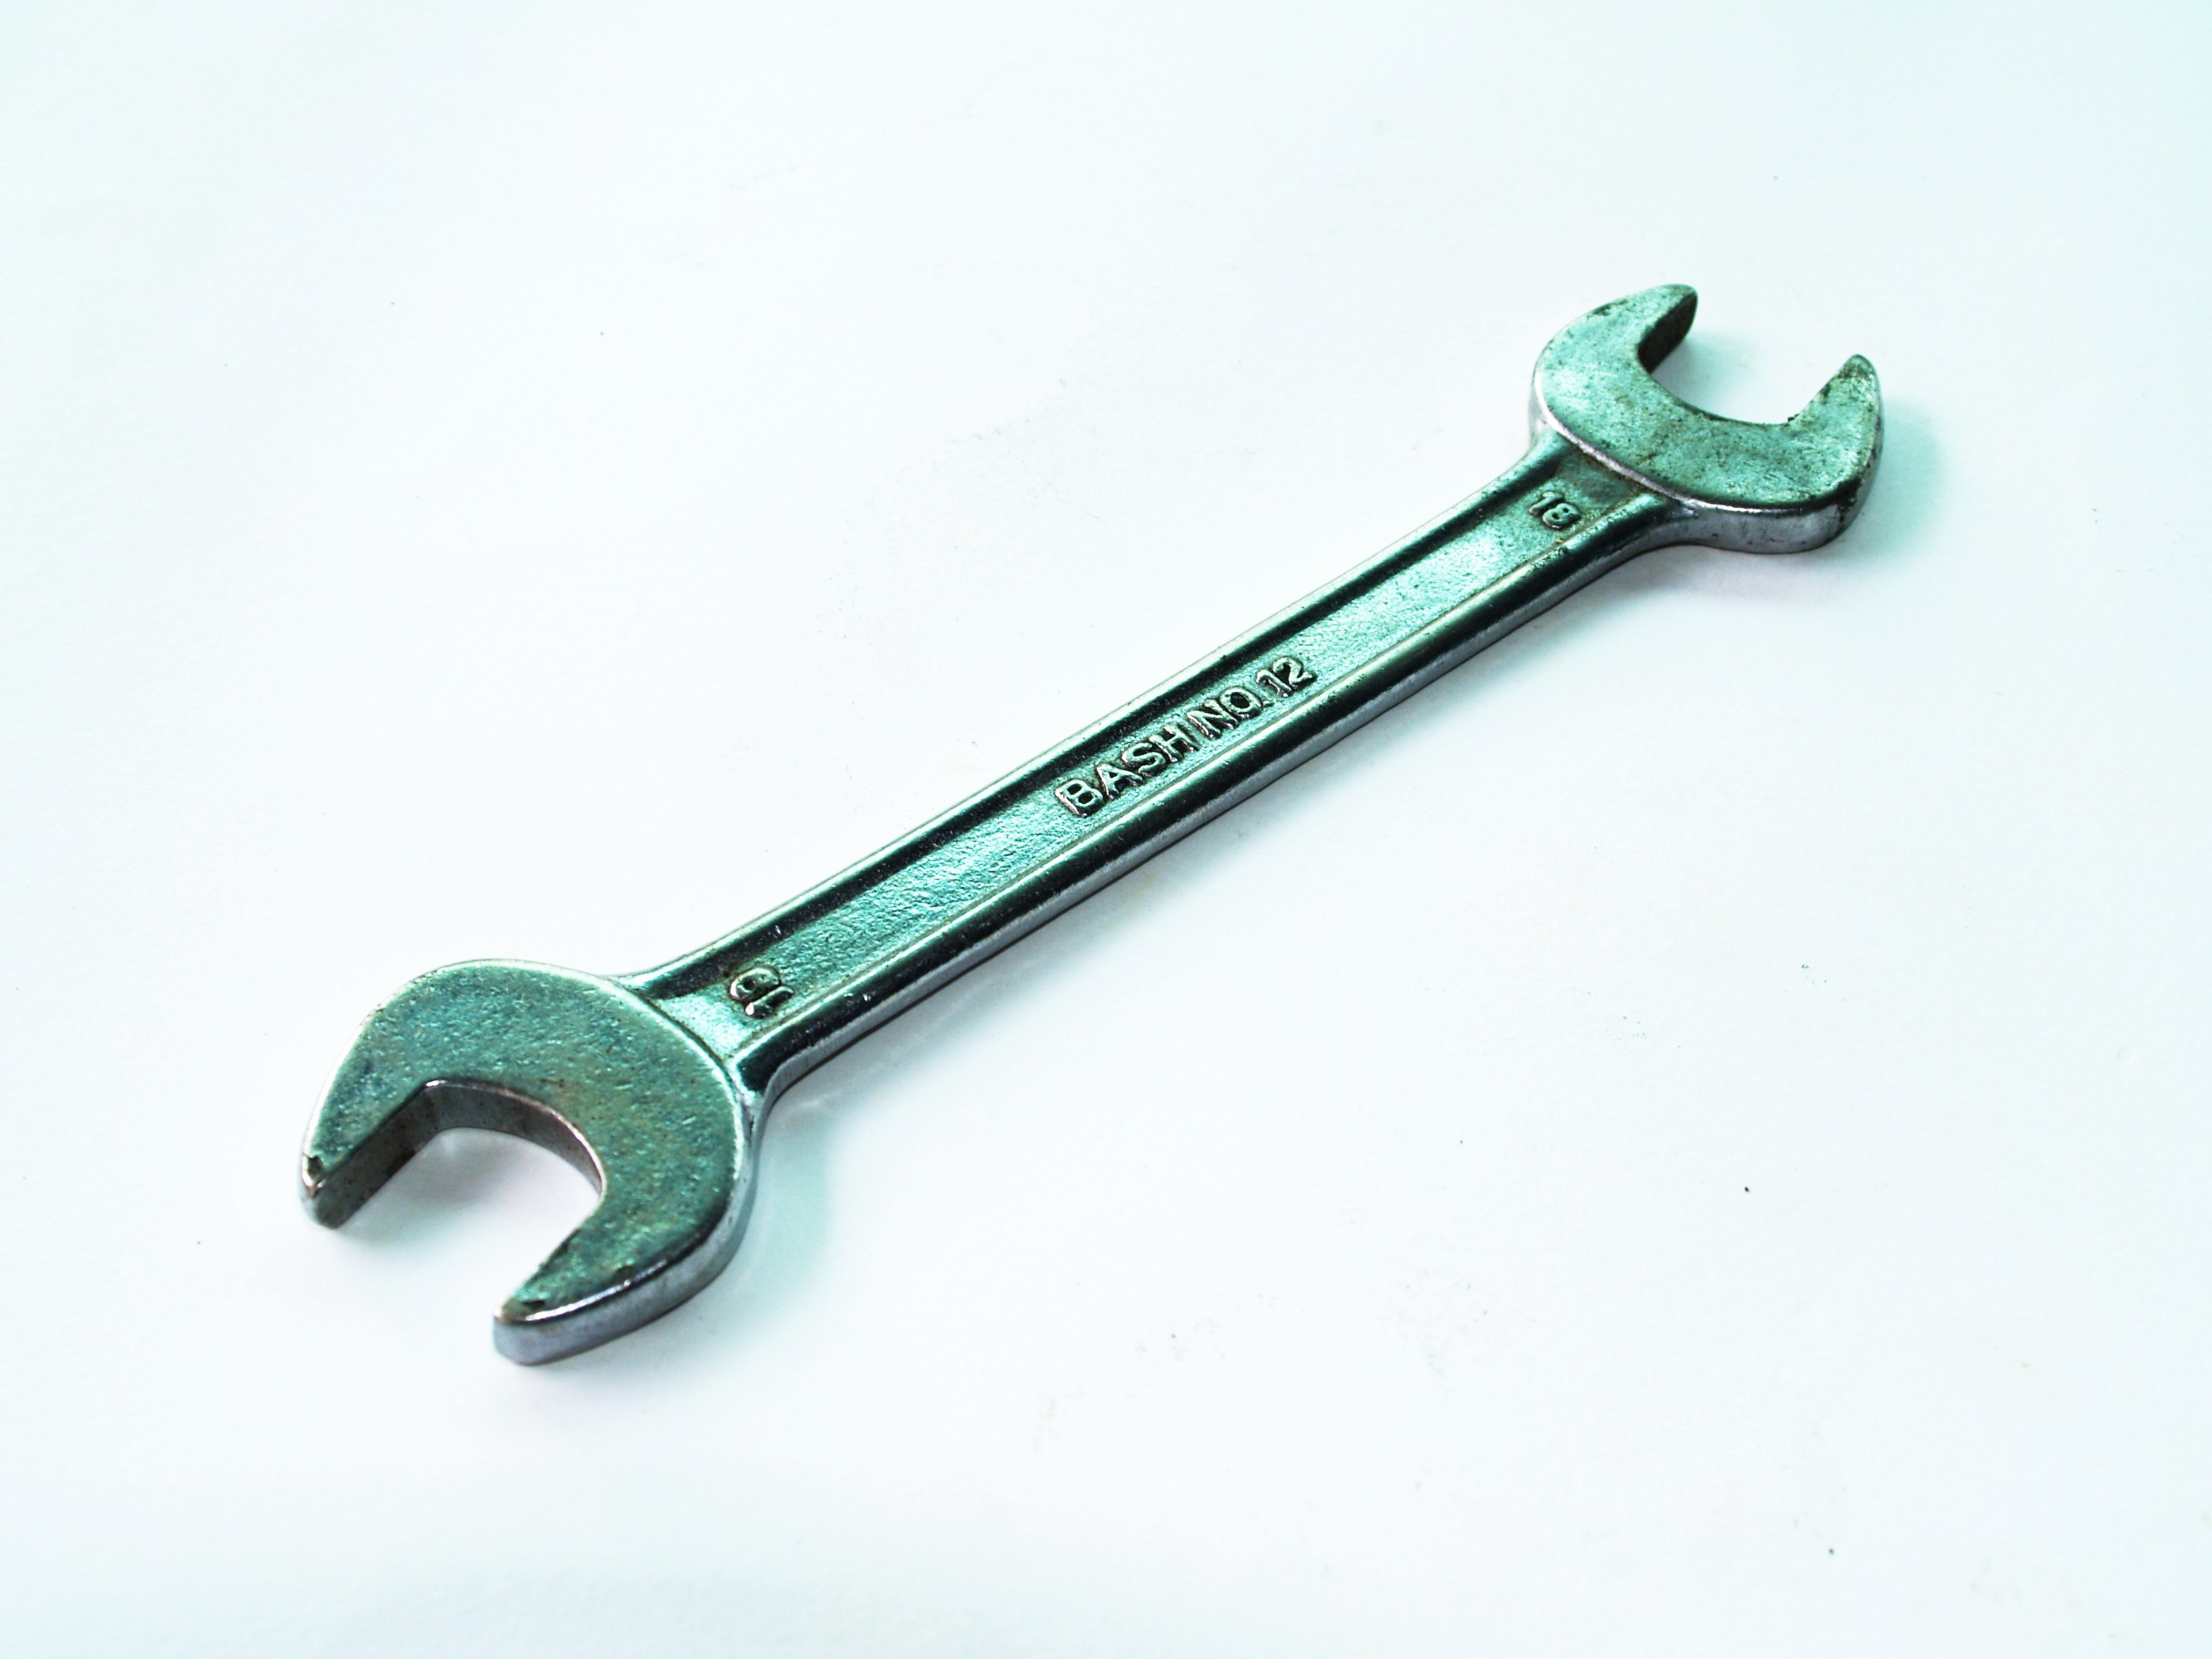
work, hand, technology, white, isolated, tool, workshop, steel, construction, repair, toolkit, hammer, equipment, key, metal, industrial, industry, professional, set, craft, closeup, product, chrome, background, level, tools, wrench, pliers, manual, kit, shiny, instruments, fix, many, screwdriver, assortment, mechanic, maintenance, construct, allen, vanadium, several, handyman, improvement, spanner, repairman, ratchet